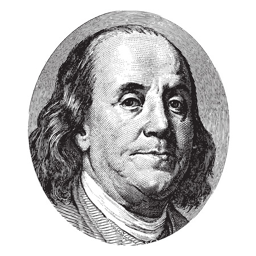
portrait from a dollar bill